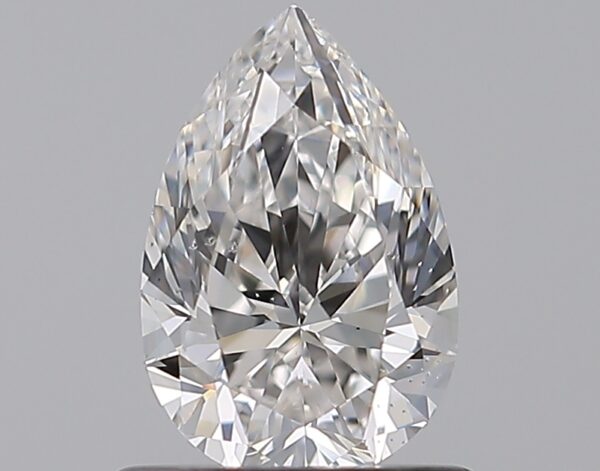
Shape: pear
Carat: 0.75
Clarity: SI1
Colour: G
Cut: EX
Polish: EX
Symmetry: VG
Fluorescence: F
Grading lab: GIA
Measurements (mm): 7.57 x 5.01 x 3.16